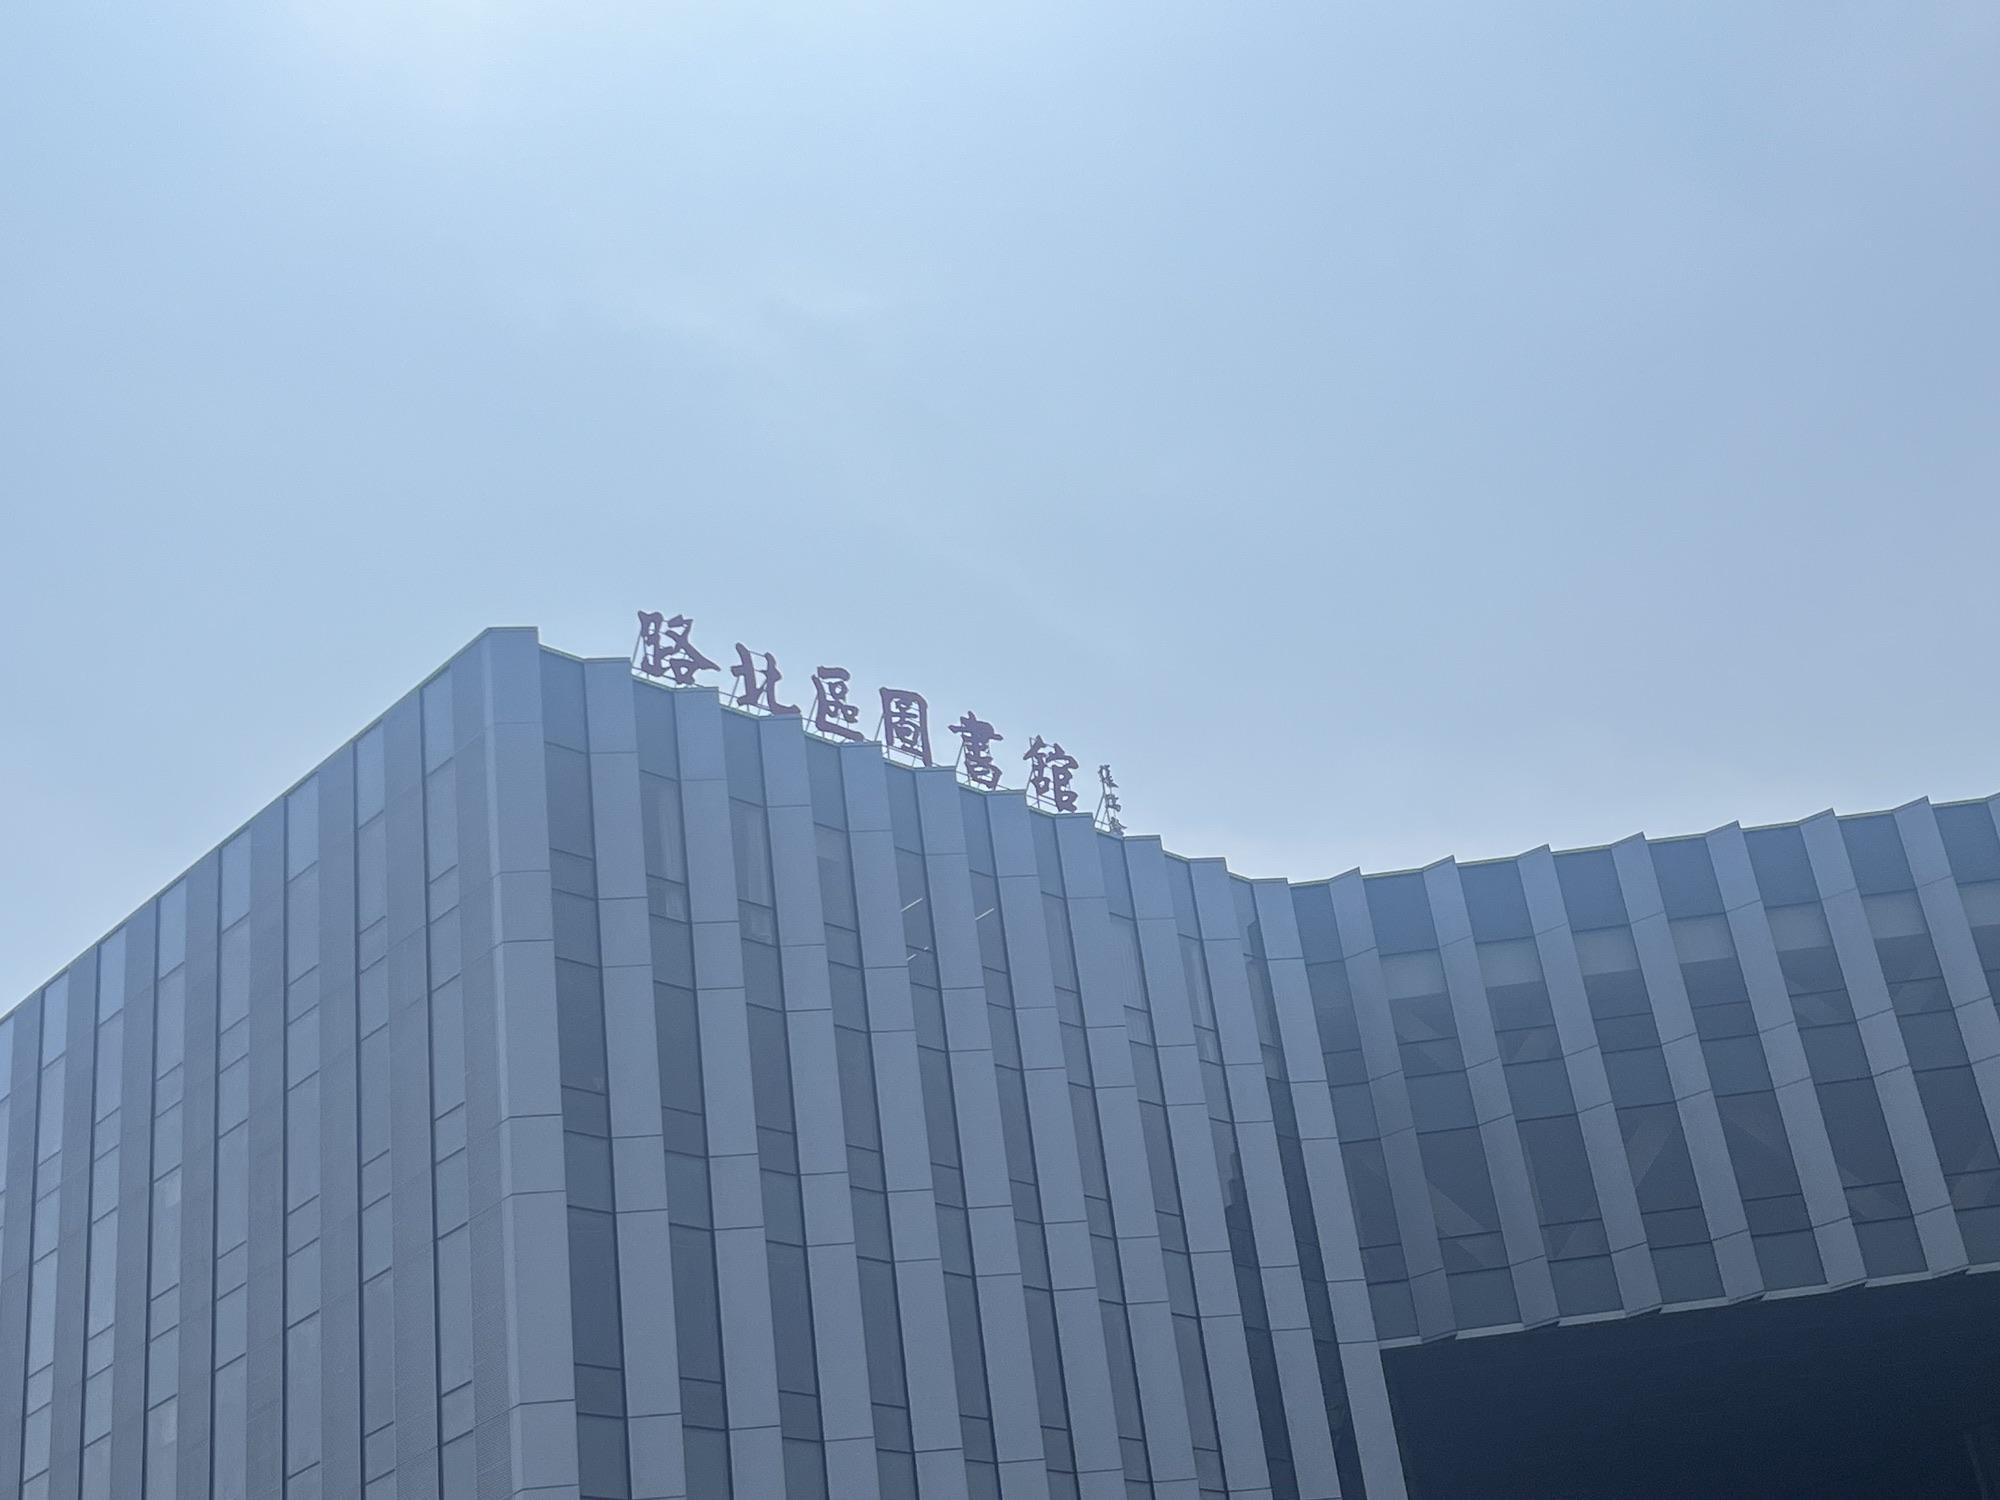
地标名称：路北区图书馆(新馆)
所在城市：唐山市·路北区